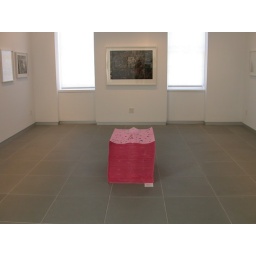
cheery, smiling stack of pink newsprint paper printed with image of flock of birds in flight